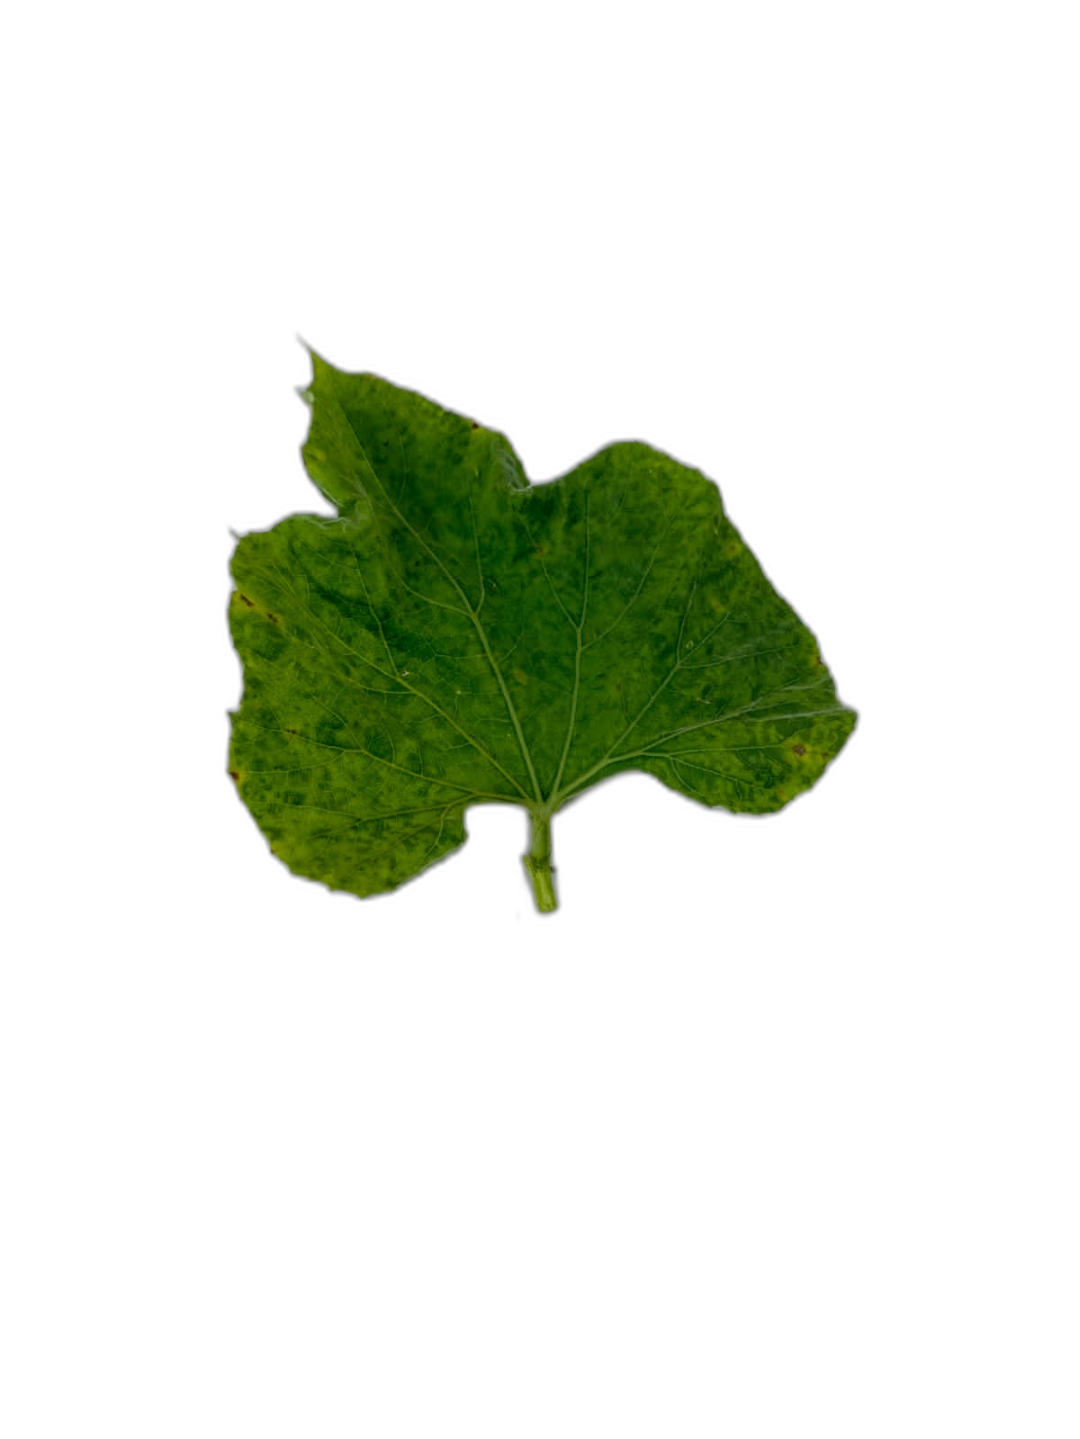
Crop: Bottle Gourd
Label: Mosaic_Virus